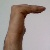
The image shows a hand gesture representing a space in Indian Sign Language.